Sky position (RA, Dec in degrees): 132.038, 17.611
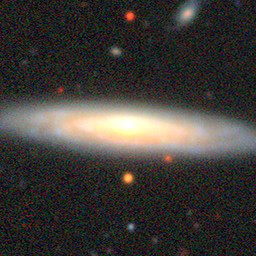
Galaxy morphology: Edge-on Galaxies without Bulge